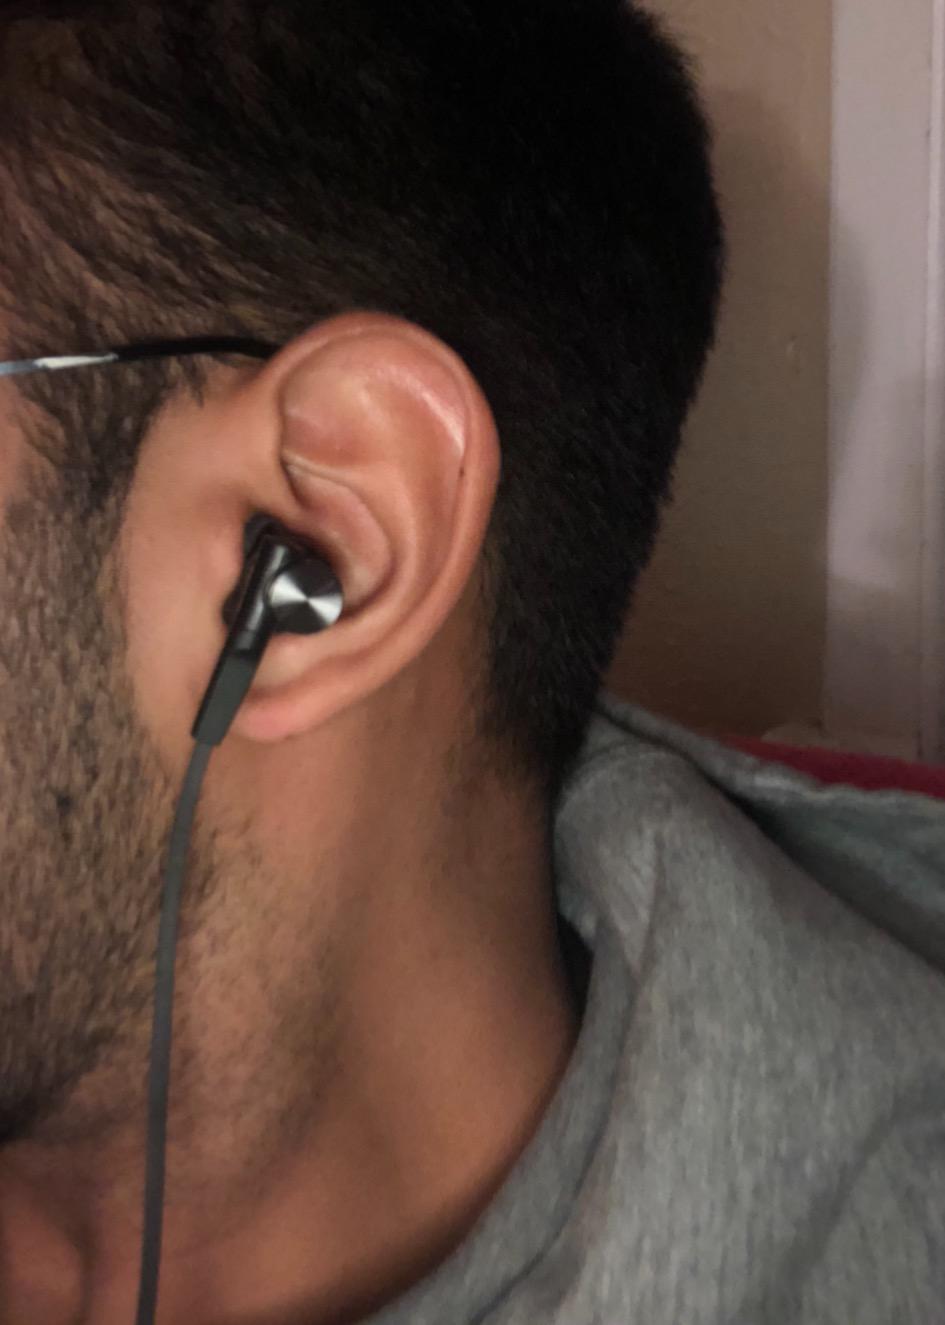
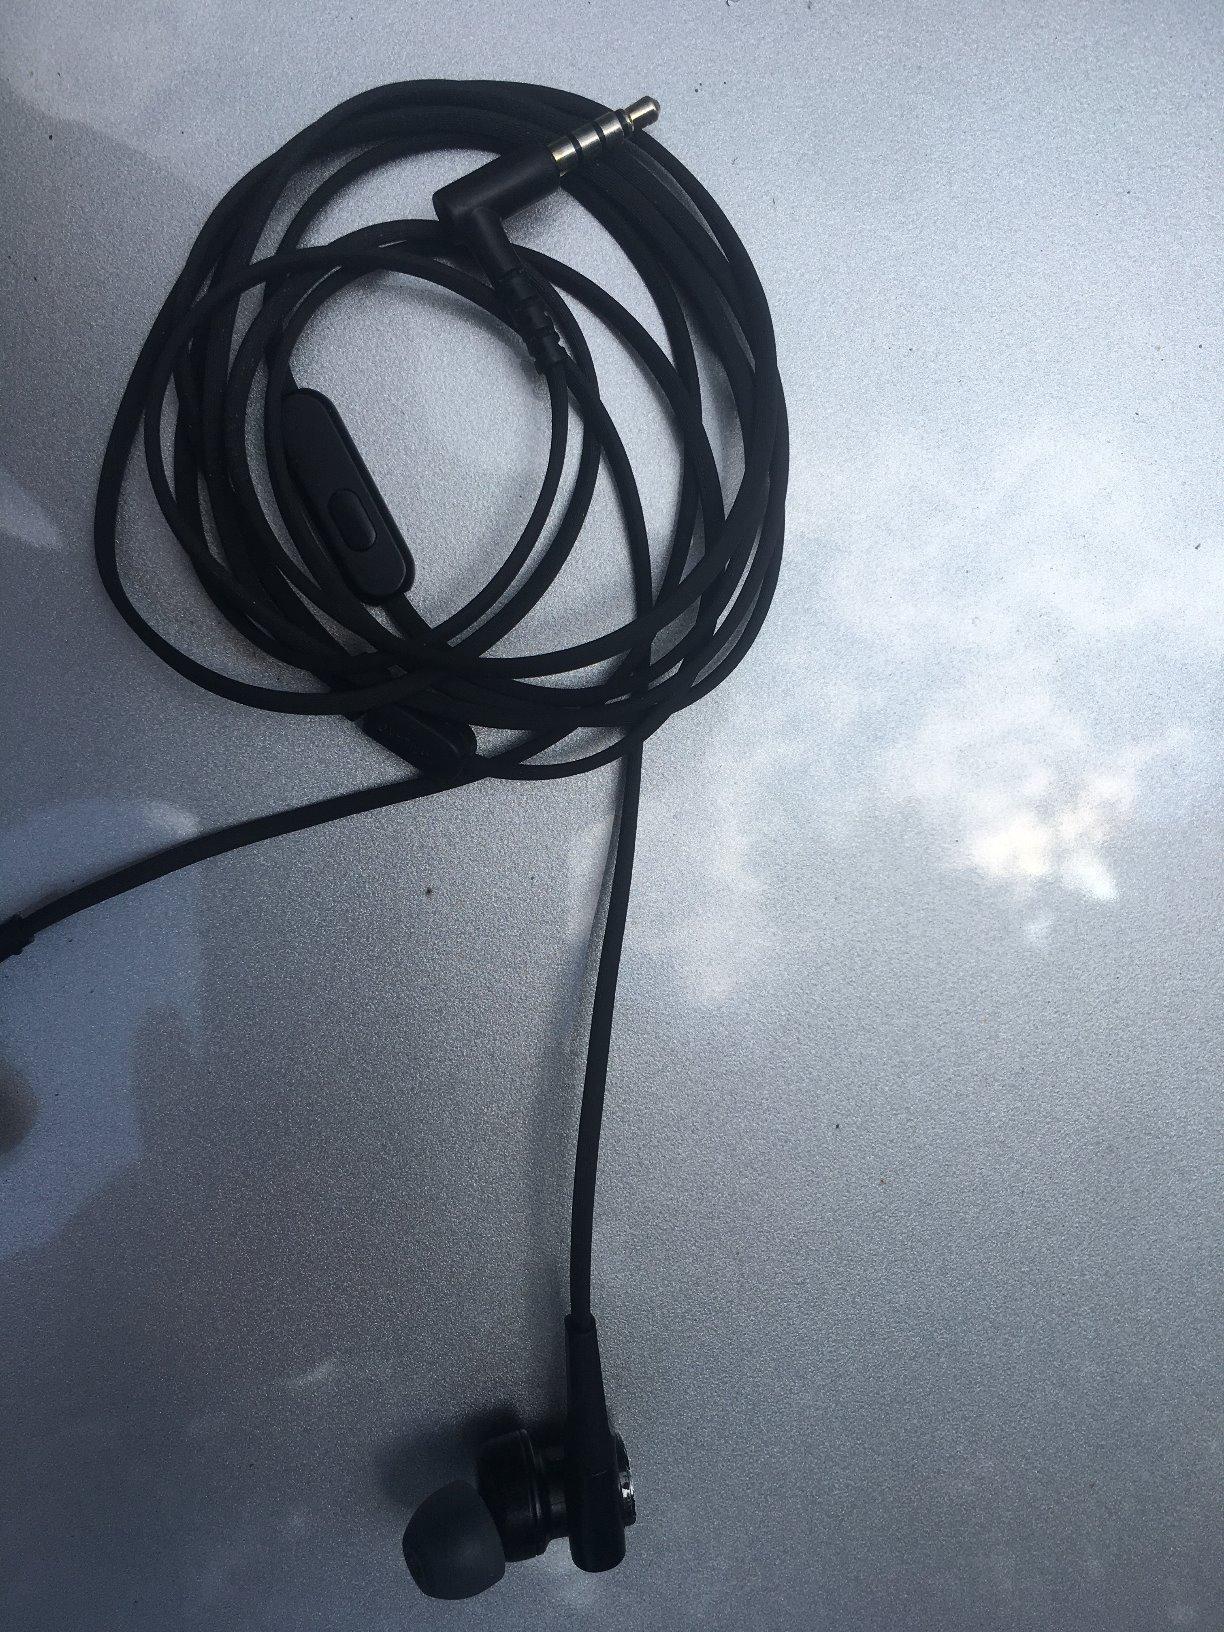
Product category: headphones
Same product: yes